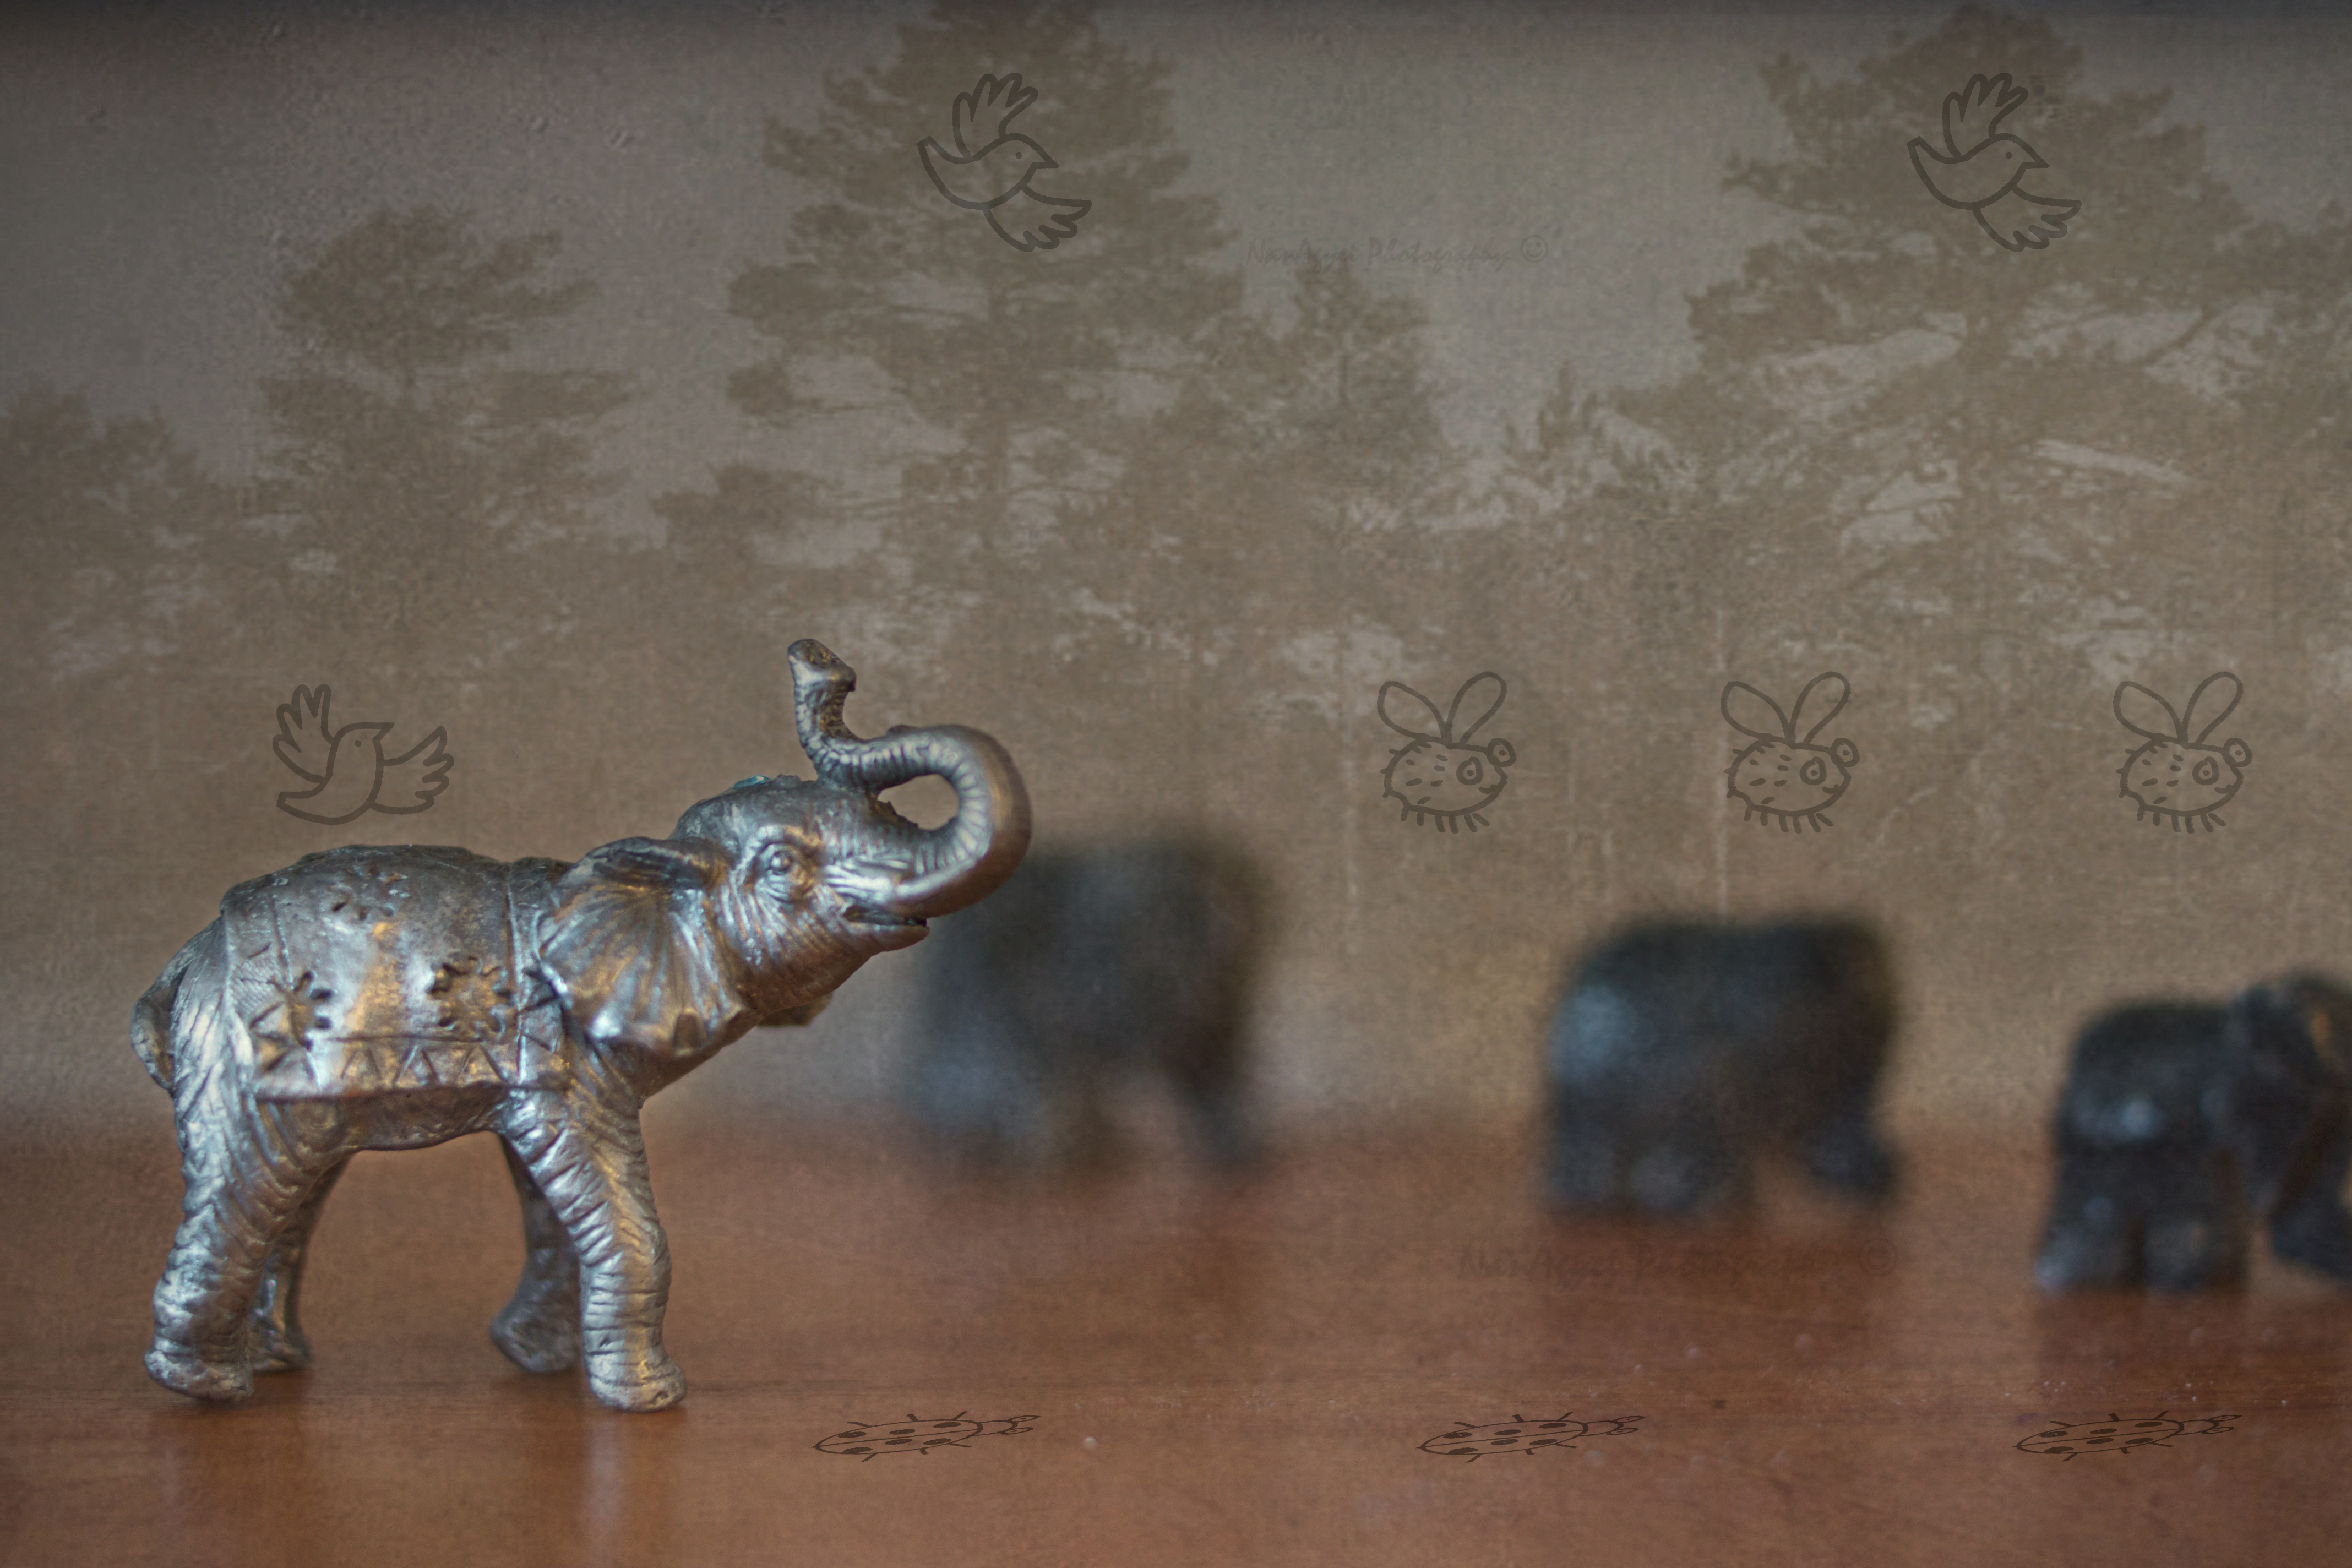
material, trees, birds, art, fun, composite, stilllife, silver, misty, sony, migration, 3, textures, sliding, elephants, hss, messing, slidersunday, migrate, inthejungle, rubyblossom